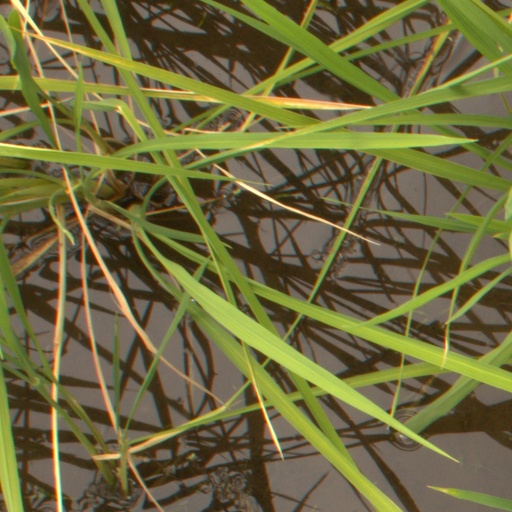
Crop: rice